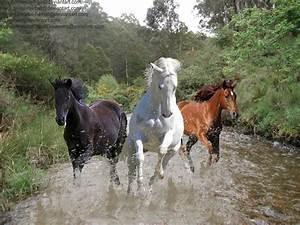
horse